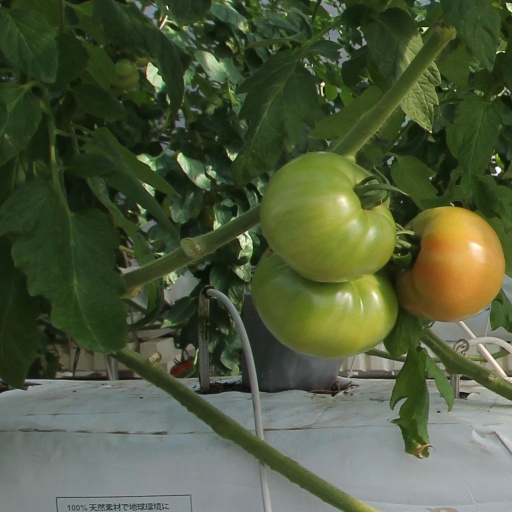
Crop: tomato